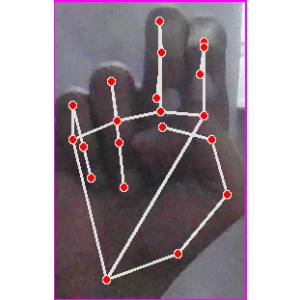
अक्षर: ह